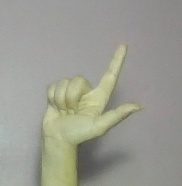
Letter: laam